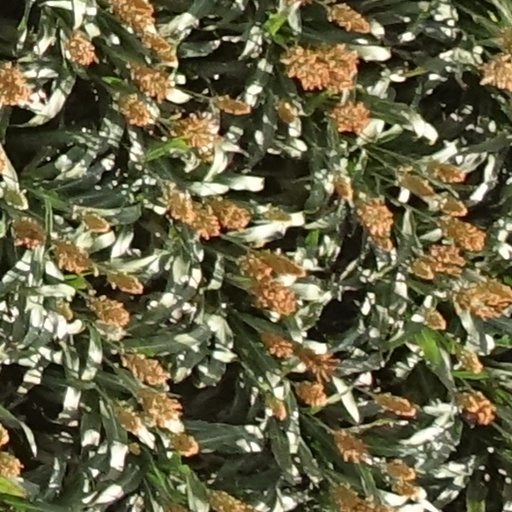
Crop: sorghum